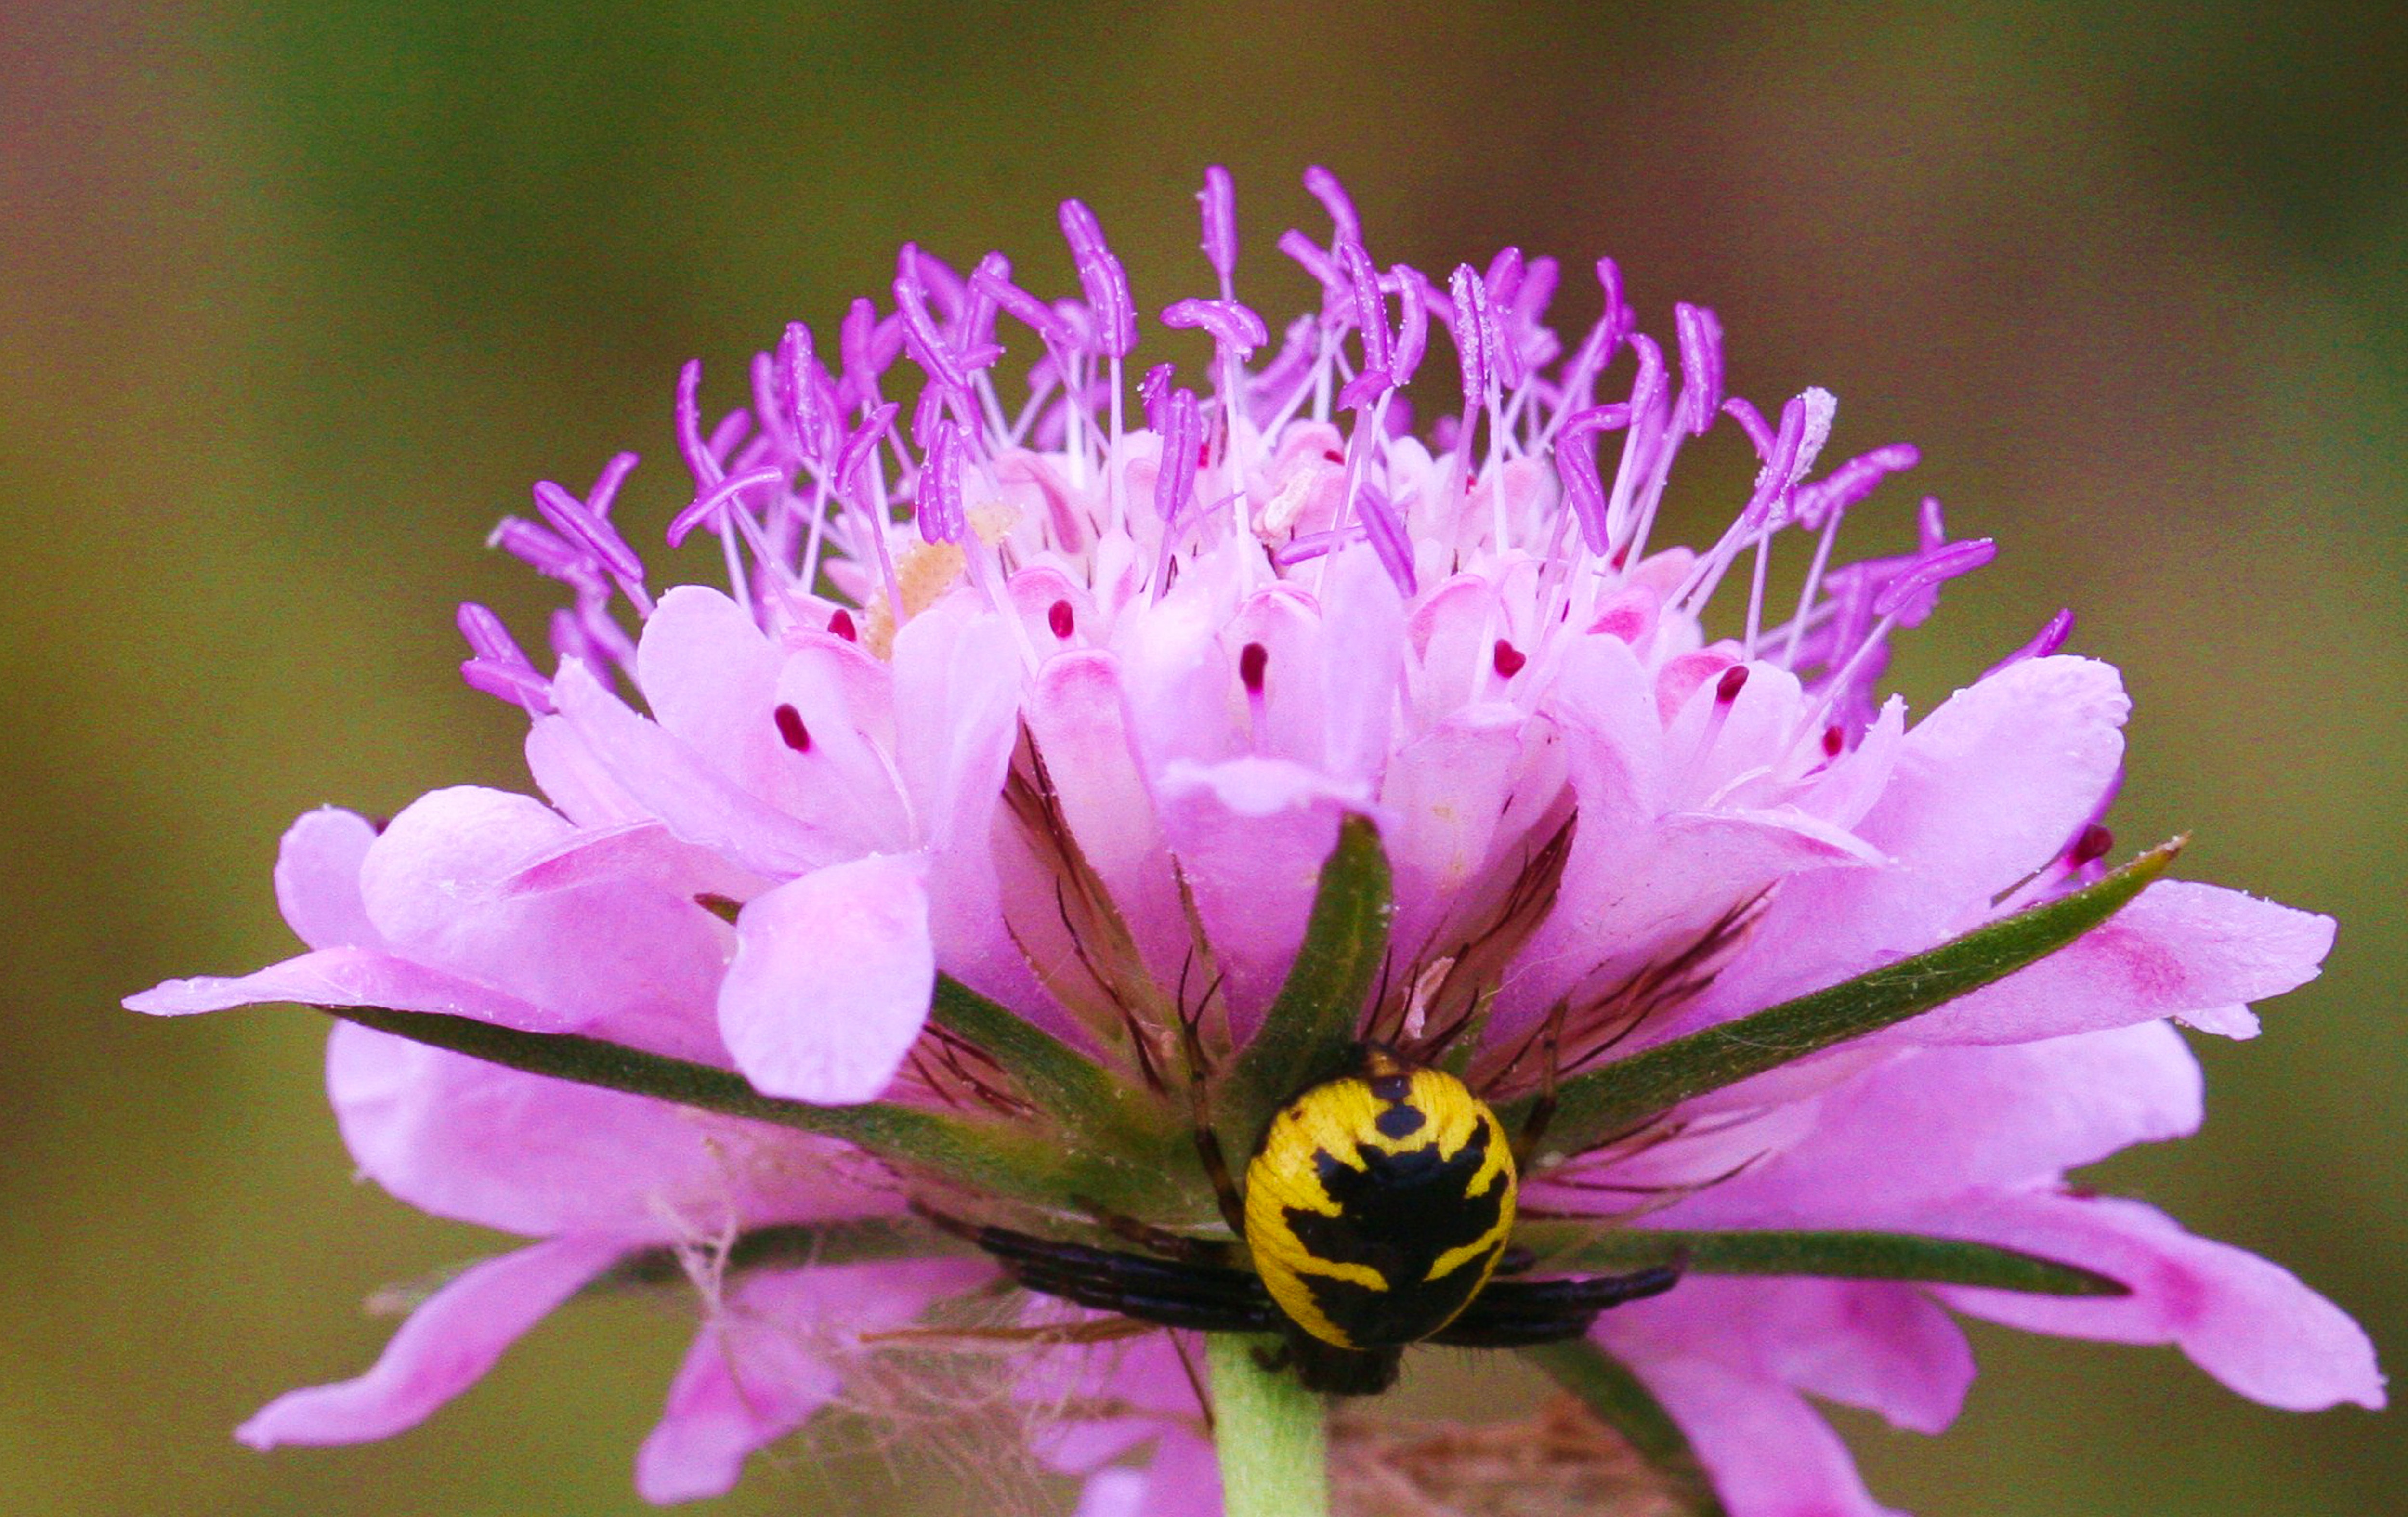
blossom, plant, flower, petal, pollen, insect, flora, invertebrate, wildflower, flowers, close up, shrub, bee, nectar, macro photography, flowering plant, land plant, membrane winged insect, thomise globular